Black

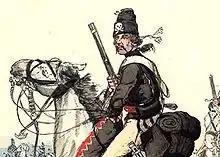
Hussar from Husaren-Regiment Nr.5 (von Ruesch) in 1744 with the Totenkopf on the mirliton (ger. Flügelmütze).

In physics, a black body is a perfect absorber of light, but, by a thermodynamic rule, it is also the best emitter. Thus, the best radiative cooling, out of sunlight, is by using black paint, though it is important that it be black (a nearly perfect absorber) in the infrared as well. In elementary science, far ultraviolet light is called "black light" because, while itself unseen, it causes many minerals and other substances to fluoresce.